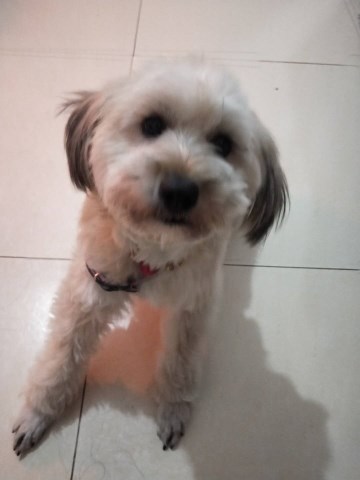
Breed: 480-n000125-Pekinese